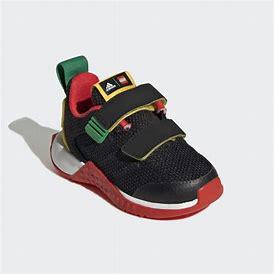
Brand: Adidas
Model: Lego Sport Pro